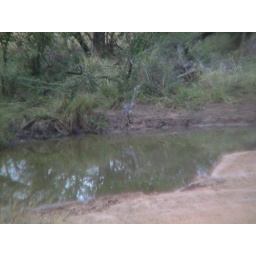
118 bird by water